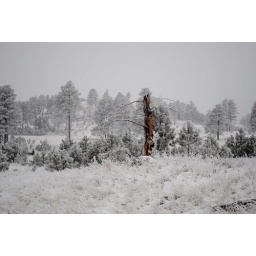
Finally...something with some colour in it so people don't think these are black and white photos!